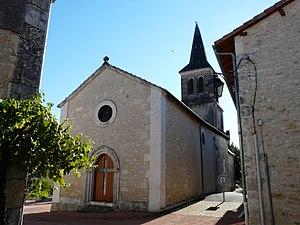
L'église Saint-Maurice de Vaunac, Dordogne, France.
Vaunac est une commune française située dans le département de la Dordogne, en région Nouvelle-Aquitaine.